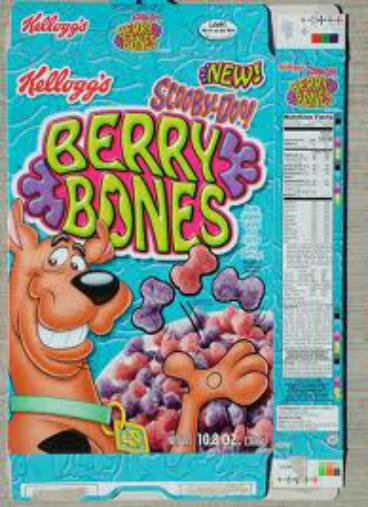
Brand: Berry Bones Scooby-Doo
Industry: Food